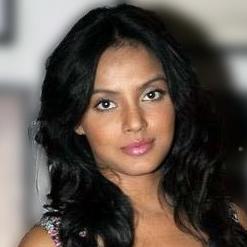
Age: 26